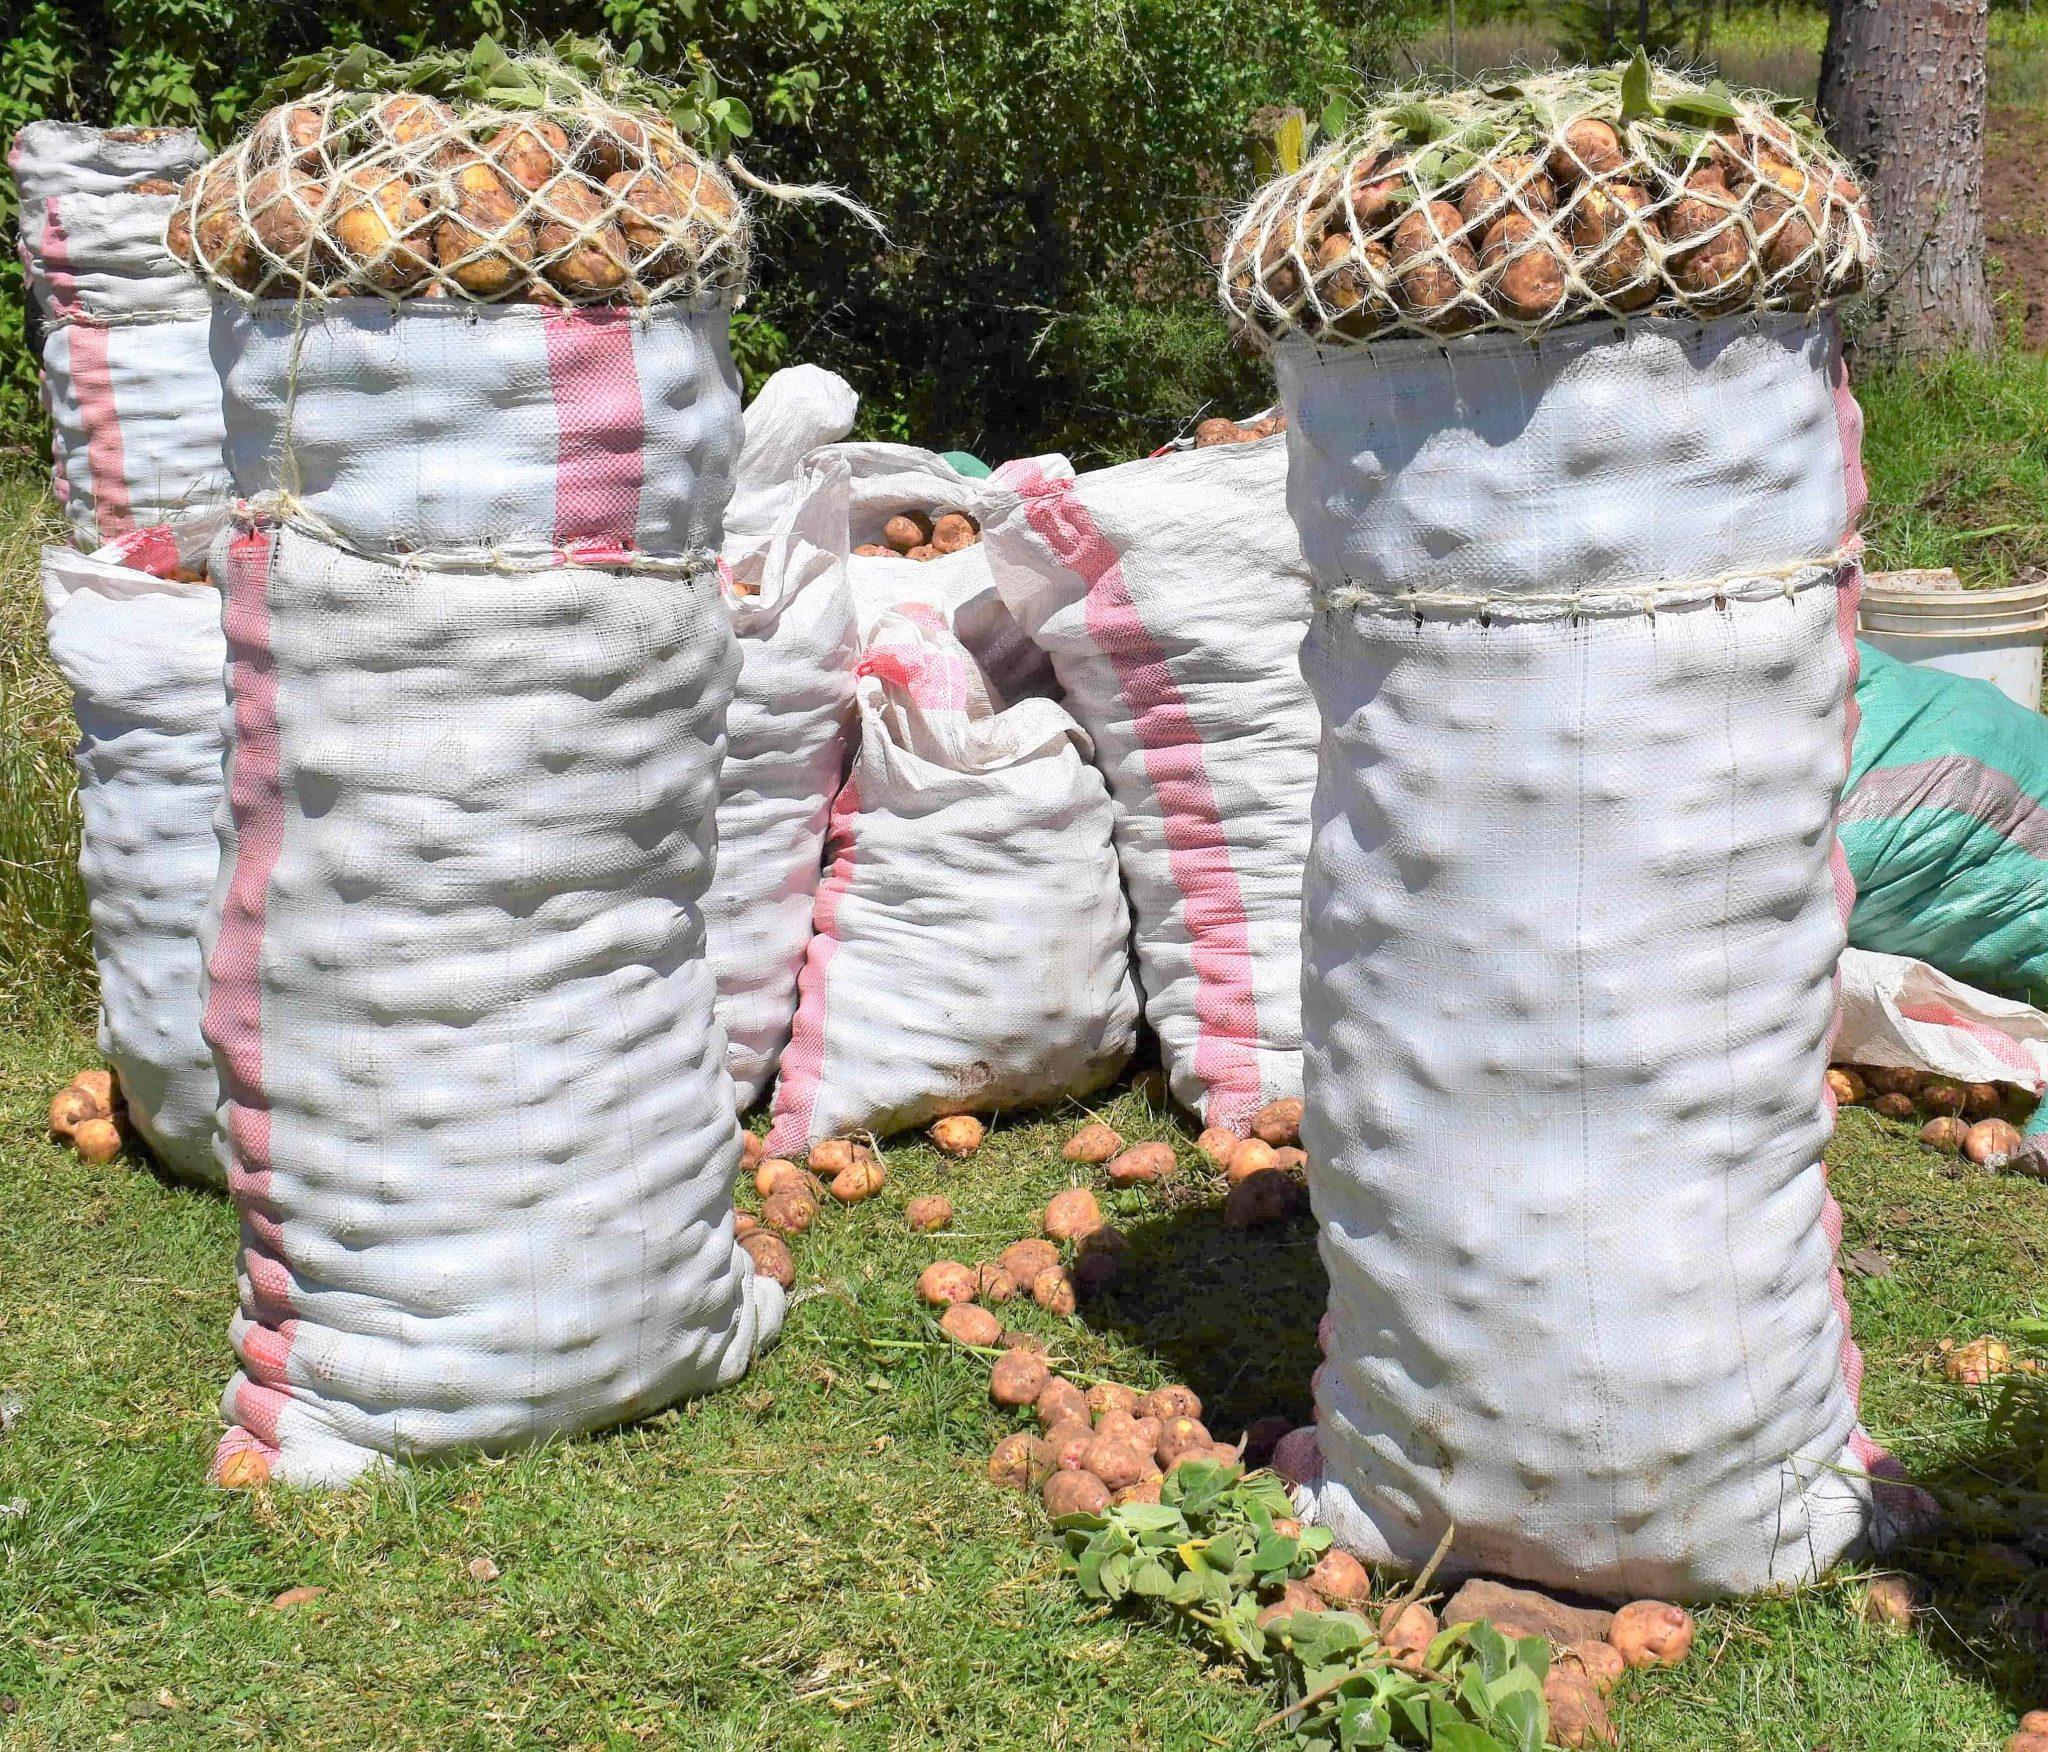
Zao la biashara aina ya viazi mviringo vinavuma toka shambani wakulima wamevijaza kwenye mifuko mikubwa na kuvishona kuelekea sokoni kuwauzia wateja hasa wale wanaopika chakula aina ya chipsi kwenye mitaa mbalimbali.